Estadio Gigante de Arroyito

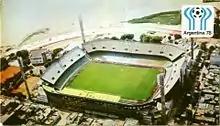
Postcard depicting the "Gigante" in 1978

In 1974, the Gigante stadium was chosen as venue for the 1978 FIFA World Cup. The National Reorganization Process (military government led by Jorge Rafael Videla) created an autarchic entity ("EAM") to take over refurbishment and constructions of stadiums to host the matches, among other duties related to the event. The EAM built the upper grandstands and lower seats of the "Gigante", but costs had to be incurred by the club. Subsecquent depreciations of local currencies, resulted in much higher final costs than original estimations.